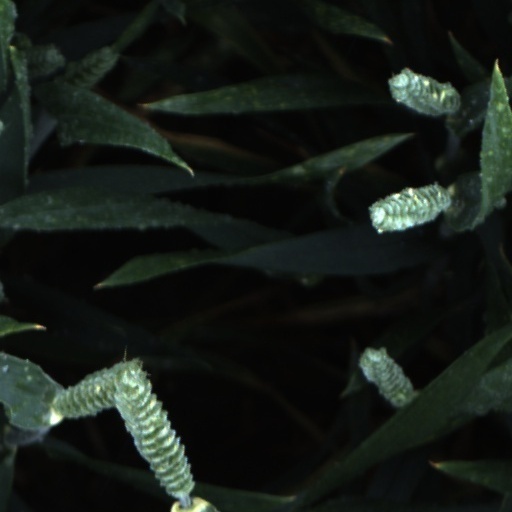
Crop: wheat